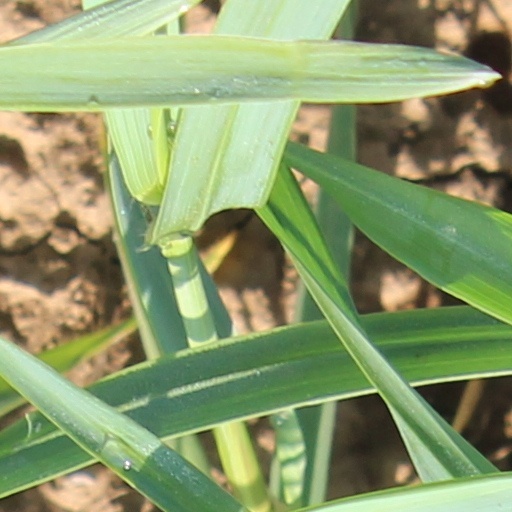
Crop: wheat